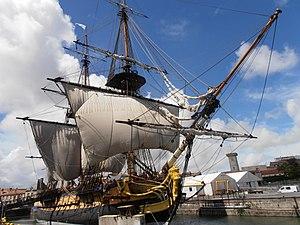
L’Hermione est une réplique du navire de guerre français Hermione, un trois-mât carré, en service de 1779 à 1793, reconstruite dans l'ancien arsenal de Rochefort à partir de 1997 et lancée en eaux salées le 7 septembre 2014.